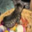
Label: cat